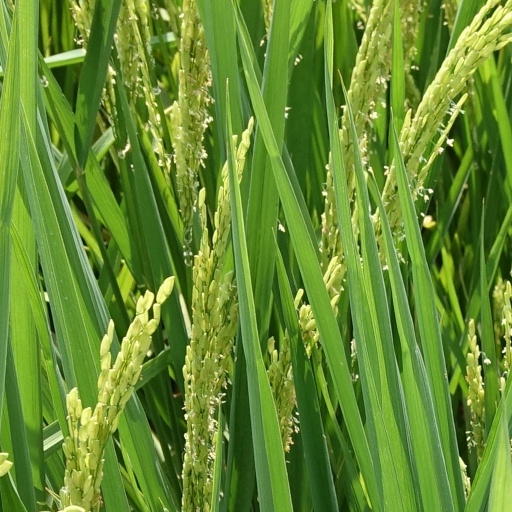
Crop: rice